O-linked glycosylation

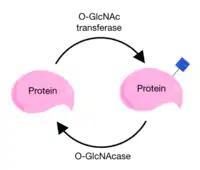
O-GlcNAc is added to the protein by O-GlcNAc transferase and is removed by O-GlcNAcase in a continuous cycle.

GalNAc is added onto a serine or threonine residue from a precursor molecule, through the activity of a GalNAc transferase enzyme. This precursor is necessary so that the sugar can be transported to where it will be added to the protein. The specific residue onto which GalNAc will be attached is not defined, because there are numerous enzymes that can add the sugar and each one will favour different residues. However, there are often proline (Pro) residues near the threonine or serine.